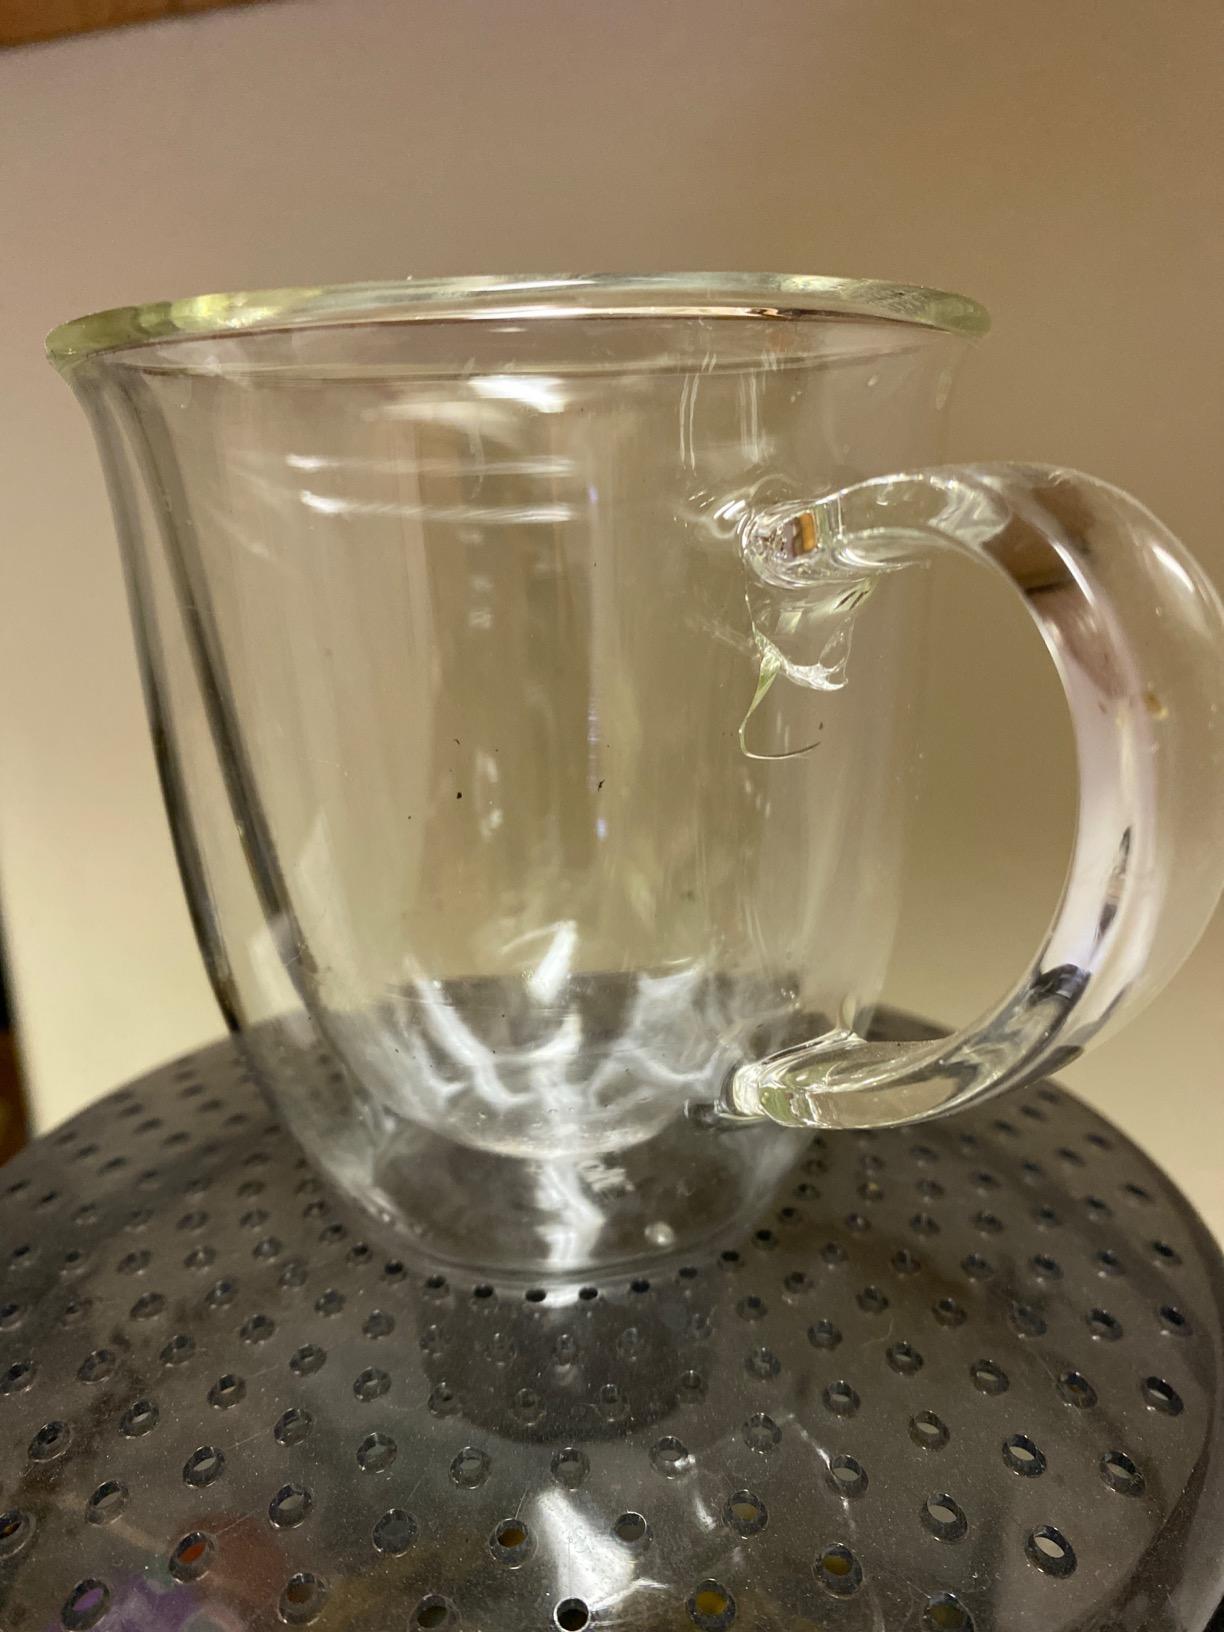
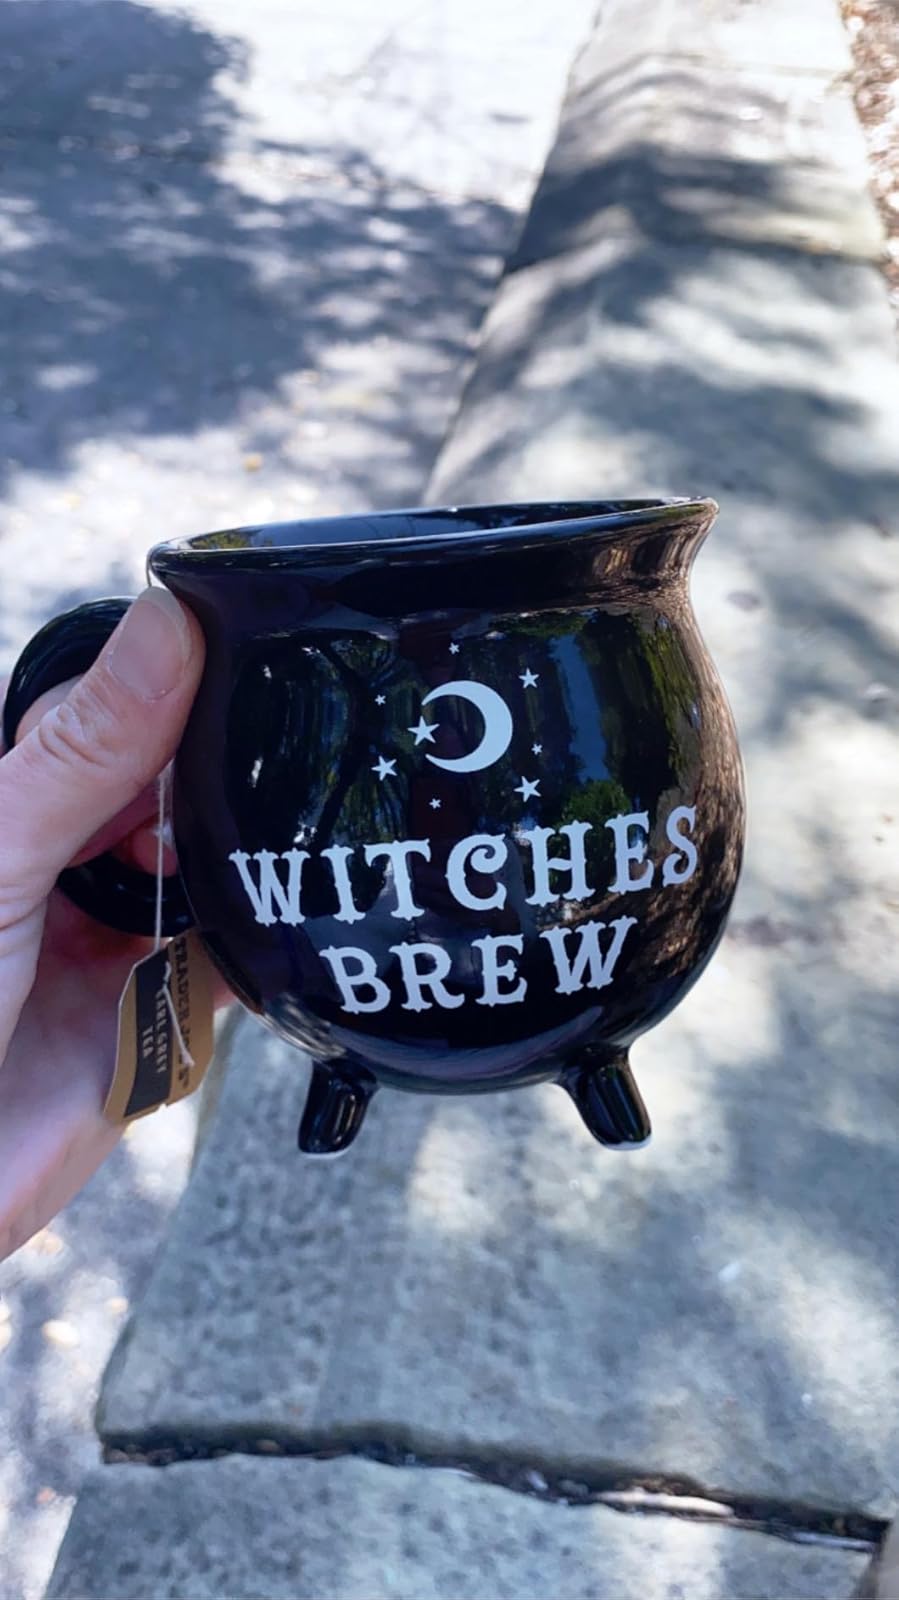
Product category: items_mug
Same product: no